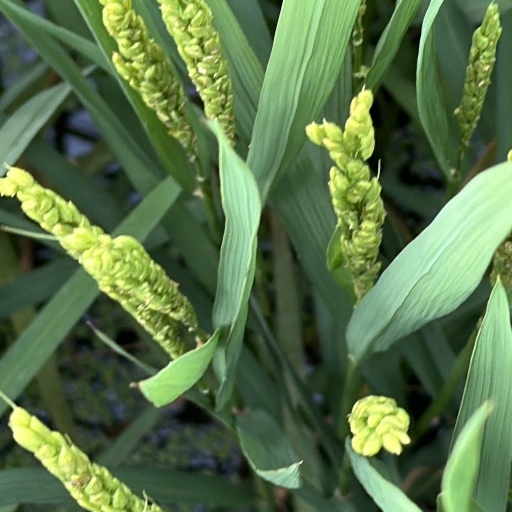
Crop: rice